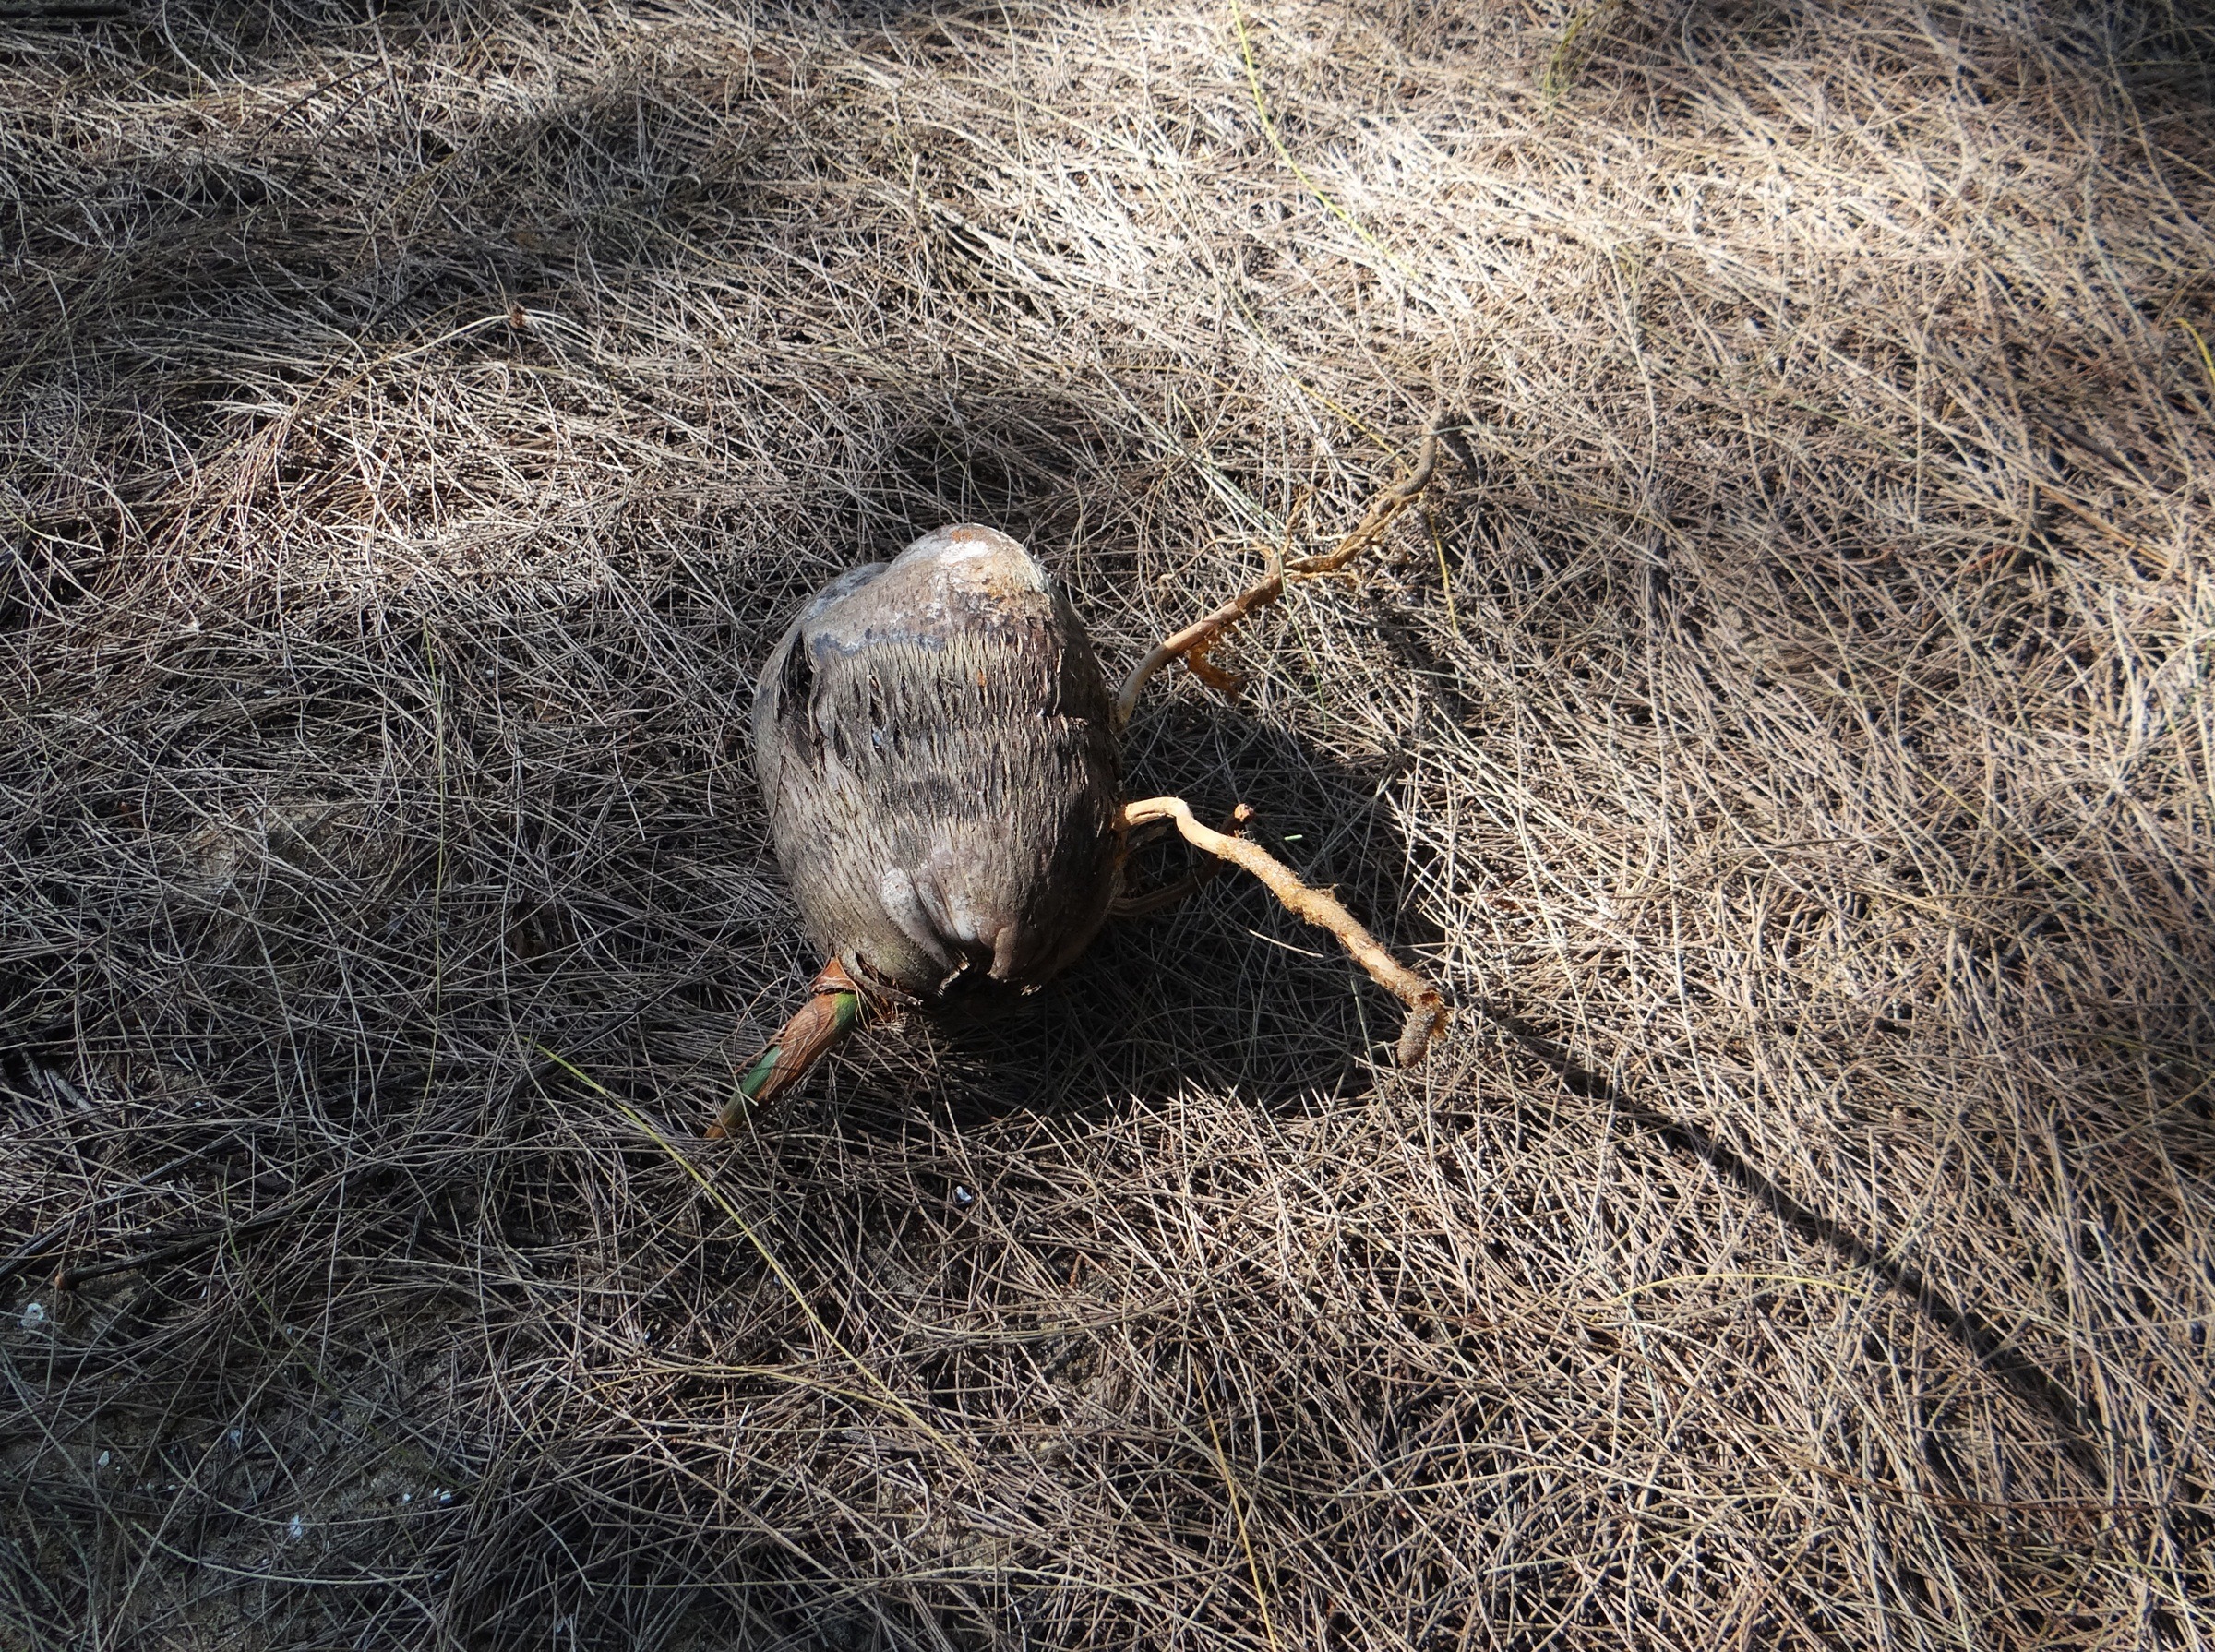
nature, wildlife, palm, nut, fauna, coconut, india, sea shore, karwar, germinated coconut, drifted